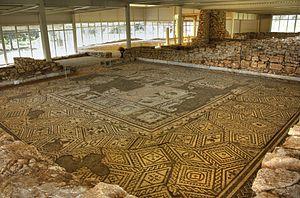
La Villa Armira est une villa romaine parmi les plus remarquables de l'ancienne Thrace romaine. Elle est implantée à proximité de la ville d'Ivaïlovgrad, dans le sud de la Bulgarie.